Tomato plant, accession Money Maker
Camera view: vertical (180 deg); turntable rotation: 150 degrees
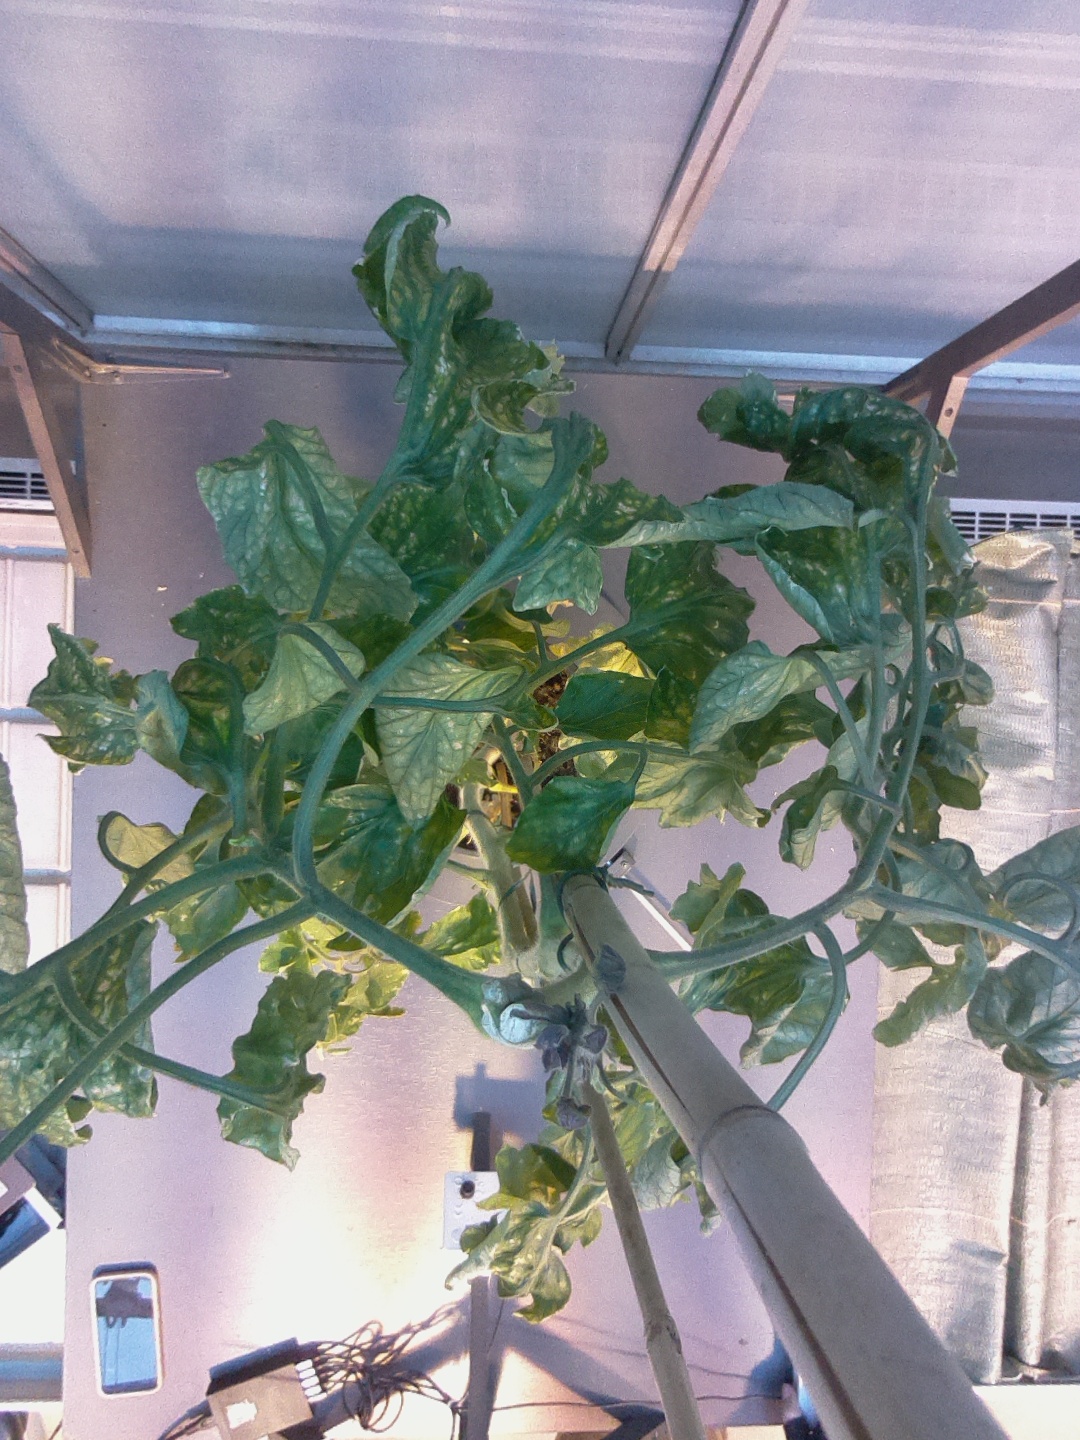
BBCH growth stage 29: 90%-100% Side shoots formed